Thindlu

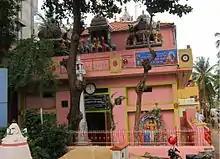
Guru Shaneeshwara Temple at Thindlu

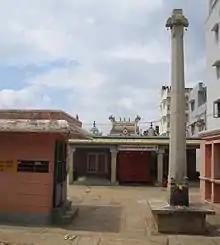
A view of Anjeneya Temple at Thindlu

This area has many old Hindu temples dedicated to Lord Guru Shaneeshwara Saturn, Lord Anjaneya or Hanuman and Lord Virabhadra. It is believed that the Murti of lord hanuman existed many hundreds of years earlier and the temple was built only recently. Anjaneya temple is very near to veerabhadra temple and is situated on the main road that leads to Nanjappa circle. Sri Veerabhadra Swamy temple is estimated to be 1000 years old and was recently renovated. The famous Kalika Durga Parameshwari temple at Vidyaranyapura is just walkable distance from Thindlu circle. There is also a Shri Dodamma devi temple at thindlu circle which is being renovated. Ancient traditions such as Jathres and Firewalking is practised even today in Veerabhadra temple of Thindlu on religious festivals.